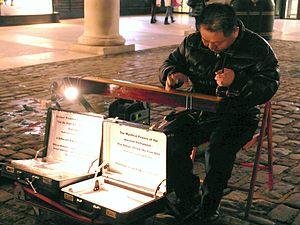
Le dixianqin, également yixianqin, est un instrument à cordes pincées chinois avec une seule corde. Le corps de l'instrument est fabriqué à partir d'un grand tube en bambou, plutôt qu'avec du bois, ce qui est courant au Vietnam. Il est semblable au « Đàn bầu », utilisé par les Vietnamiens, dont il est issu. La tradition chinoise décrit đàn độc huyền comme instrument spécifique aux groupes ethniques Jing, d'origine vietnamienne qui se sont établis en Chine, et qui utilisent encore cet instrument.